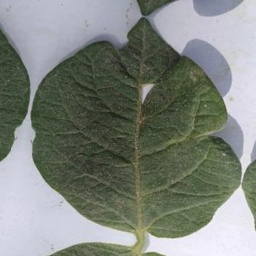
Etiqueta: Sana